John B. Kendrick

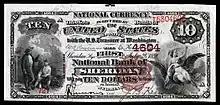
A $10 National Bank Note, Series 1882 Brown Back, from the First National Bank of Sheridan, WY with the hand-signed signature of John B. Kendrick.

John Benjamin Kendrick was born near Rusk, Texas to John Harvey Kendrick and Anna Maye on September 6, 1857. He grew up on his family's ranch and attended a public school in Florence, Texas until the seventh grade.